Aero-engined car

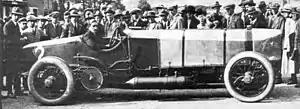
Louis Zborowski with Chitty Bang Bang 1 at Brooklands, circa 1921

Perhaps the most well-known aero-engined cars of the interwar period were the series of amateur, chain-driven creations of Louis Zborowski that were each known as Chitty Bang Bang. They later attained fame as the namesake for the children's book "Chitty-Chitty-Bang-Bang", written by Ian Fleming, as well as the film and musical of the same title. Although the origin of the name is unknown, it is thought to derive from either a lewd World War I soldier's song or simply the sound of the aircraft engines that powered the cars. The first car, Chitty 1, featured a customized pre-war Mercedes chassis and a , six-cylinder Maybach airplane engine that had powered a Gotha G.V bomber before it was surrendered by Germany as a war reparation. The engine could produce at a relatively modest 1,500 rpm. Chitty 1 achieved celebrity status at Brooklands in 1921, where it won races at speeds in excess of . In 1922, Zborowski returned to Brooklands to achieve his highest ever speed in the car, , although that autumn Chitty 1 was destroyed in a racing accident.